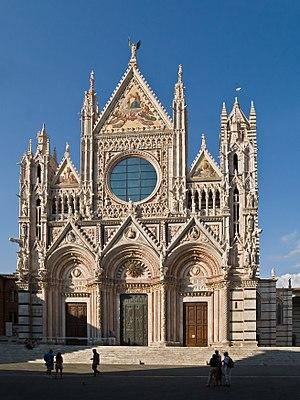
Façade de la cathédrale Notre-Dame-de-l'Assomption, couramment appelée Duomo di Siena, à Sienne (Toscane, Italie) Italiano: Facciata della cattedrale di Santa Maria Assunta è il Duomo di Siena (Toscana, Italia)
Sienne est une ville italienne, chef-lieu de la province du même nom, dans la région de Toscane. Elle compte 53 900 habitants en 2017.
1280 : construction de l'église Sainte-Marie de la Minerve, seule église gothique de Rome.